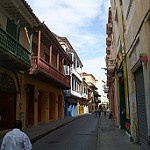
Label: street